Rabbit's Feat

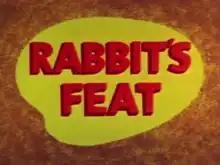
Title card

Rabbit's Feat is an animated 1960 Warner Bros. "Looney Tunes" cartoon, directed by Chuck Jones and written by Michael Maltese. The short was released on June 4, 1960, and stars Bugs Bunny and Wile E. Coyote. As Maltese had left for Hanna-Barbera, his name was removed from the credits (although his name remained on the credits for "The Mouse on 57th Street" a year later).